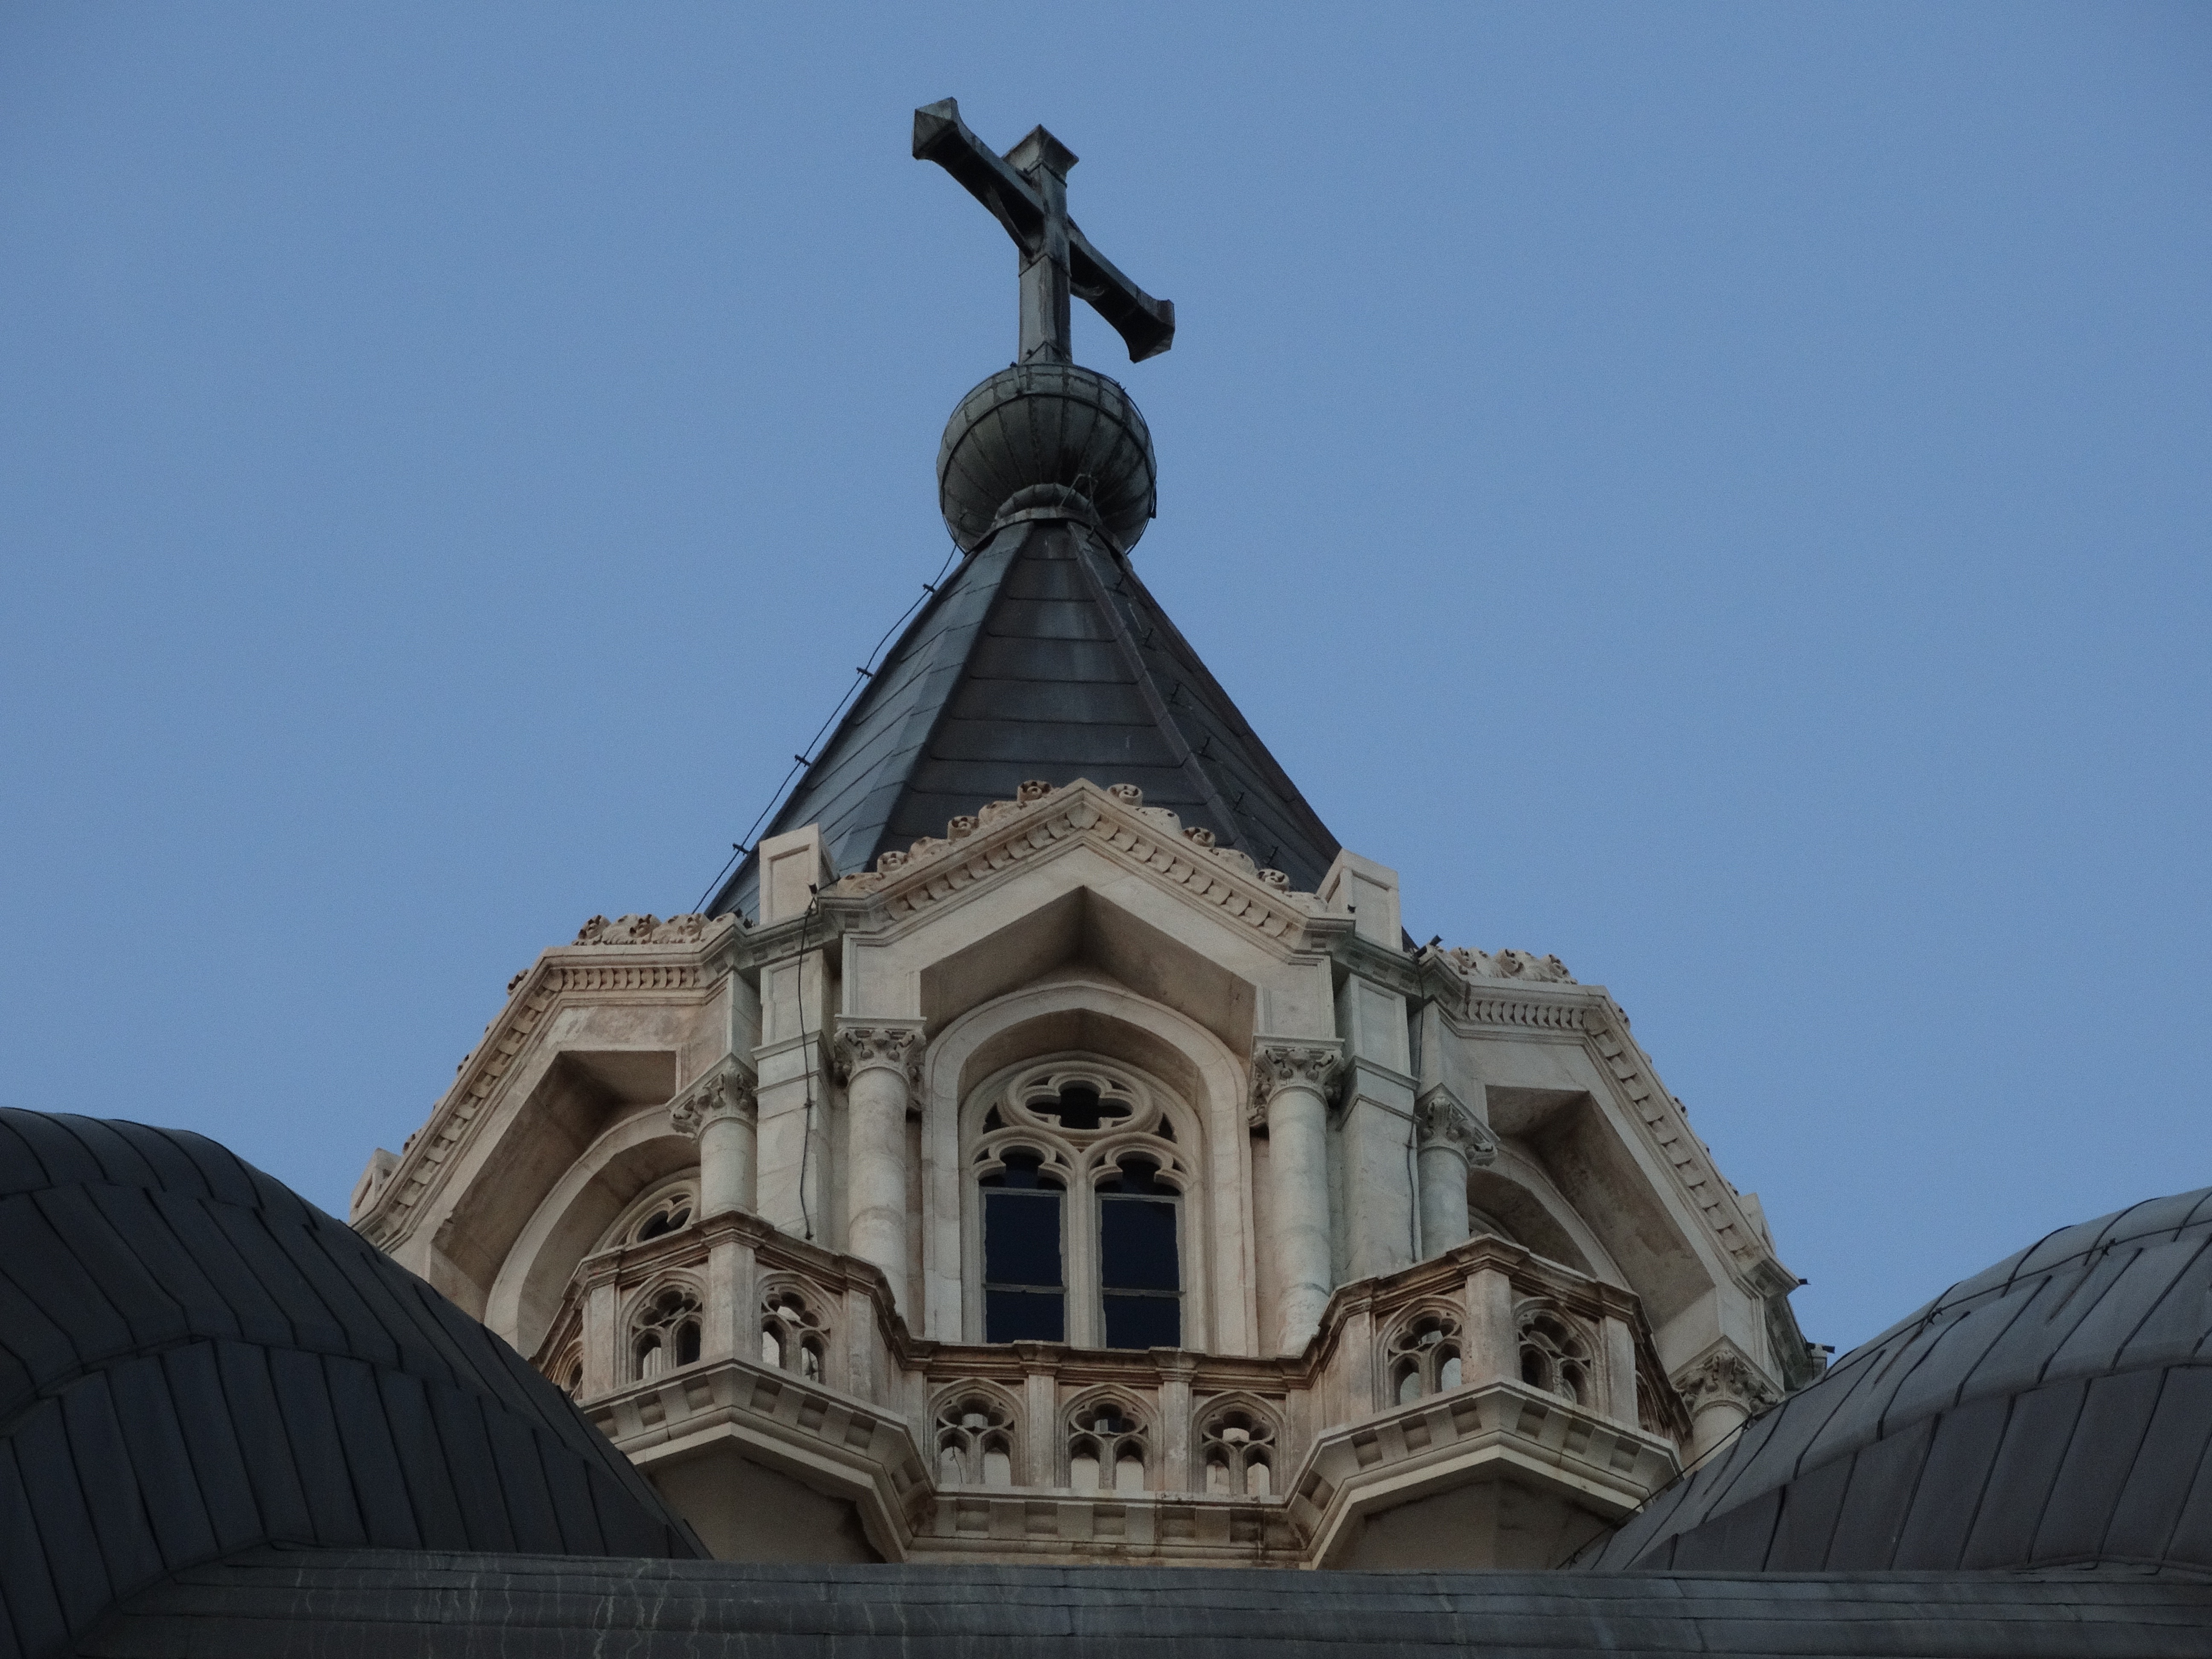
building, monument, statue, religion, landmark, italy, facade, blue, church, cathedral, chapel, place of worship, sculpture, spire, steeple, basilica, dome, duomo, crosses, cerignola, saint peter the apostle, little lantern